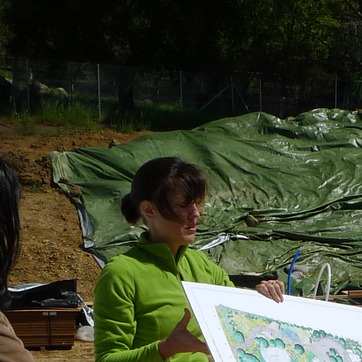
Material: hair